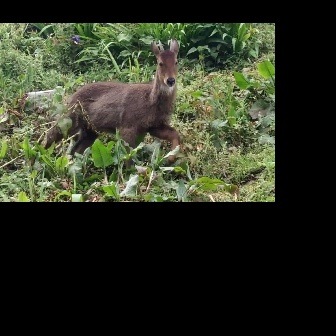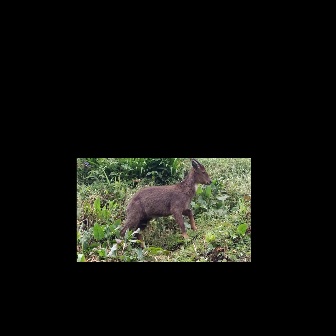
  Please identify the target specified by the bounding box [27,37,179,189] in the first image and locate it in the second image. Return the coordinates in [x_min,y_min,x_max,y_max] format.
Answer: [119,158,211,250]